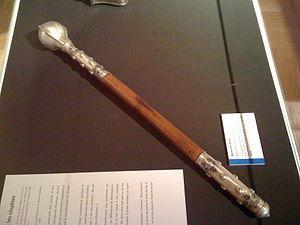
Gada est un mot sanskrit signifiant massue et qui désigne entre autres un des attributs traditionnels du dieu hindou Vishnu.